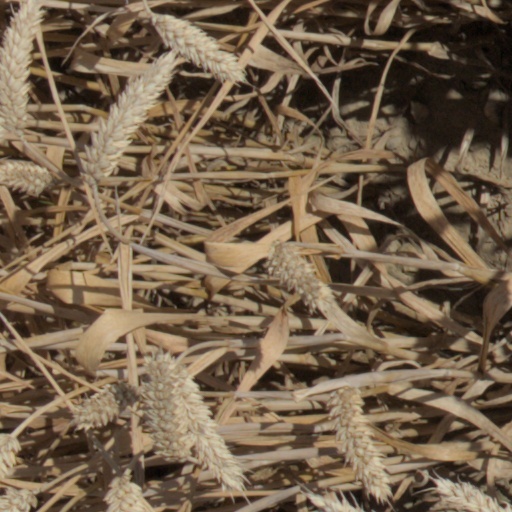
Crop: wheat